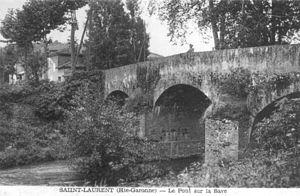
Carte postale du Pont de la Save à Saint-Laurent (Haute-Garonne).
Saint-Laurent est une commune française située dans le département de la Haute-Garonne, en région Occitanie.